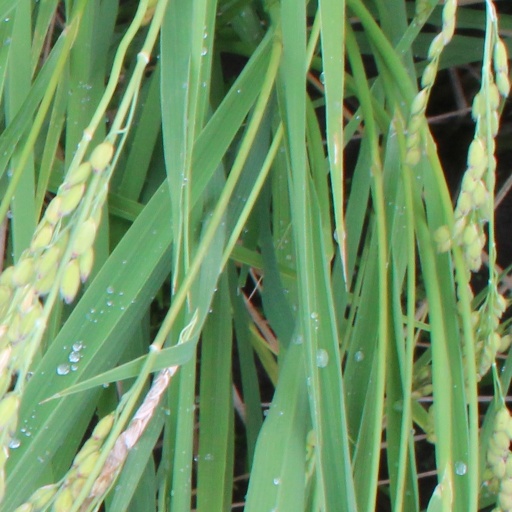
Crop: rice